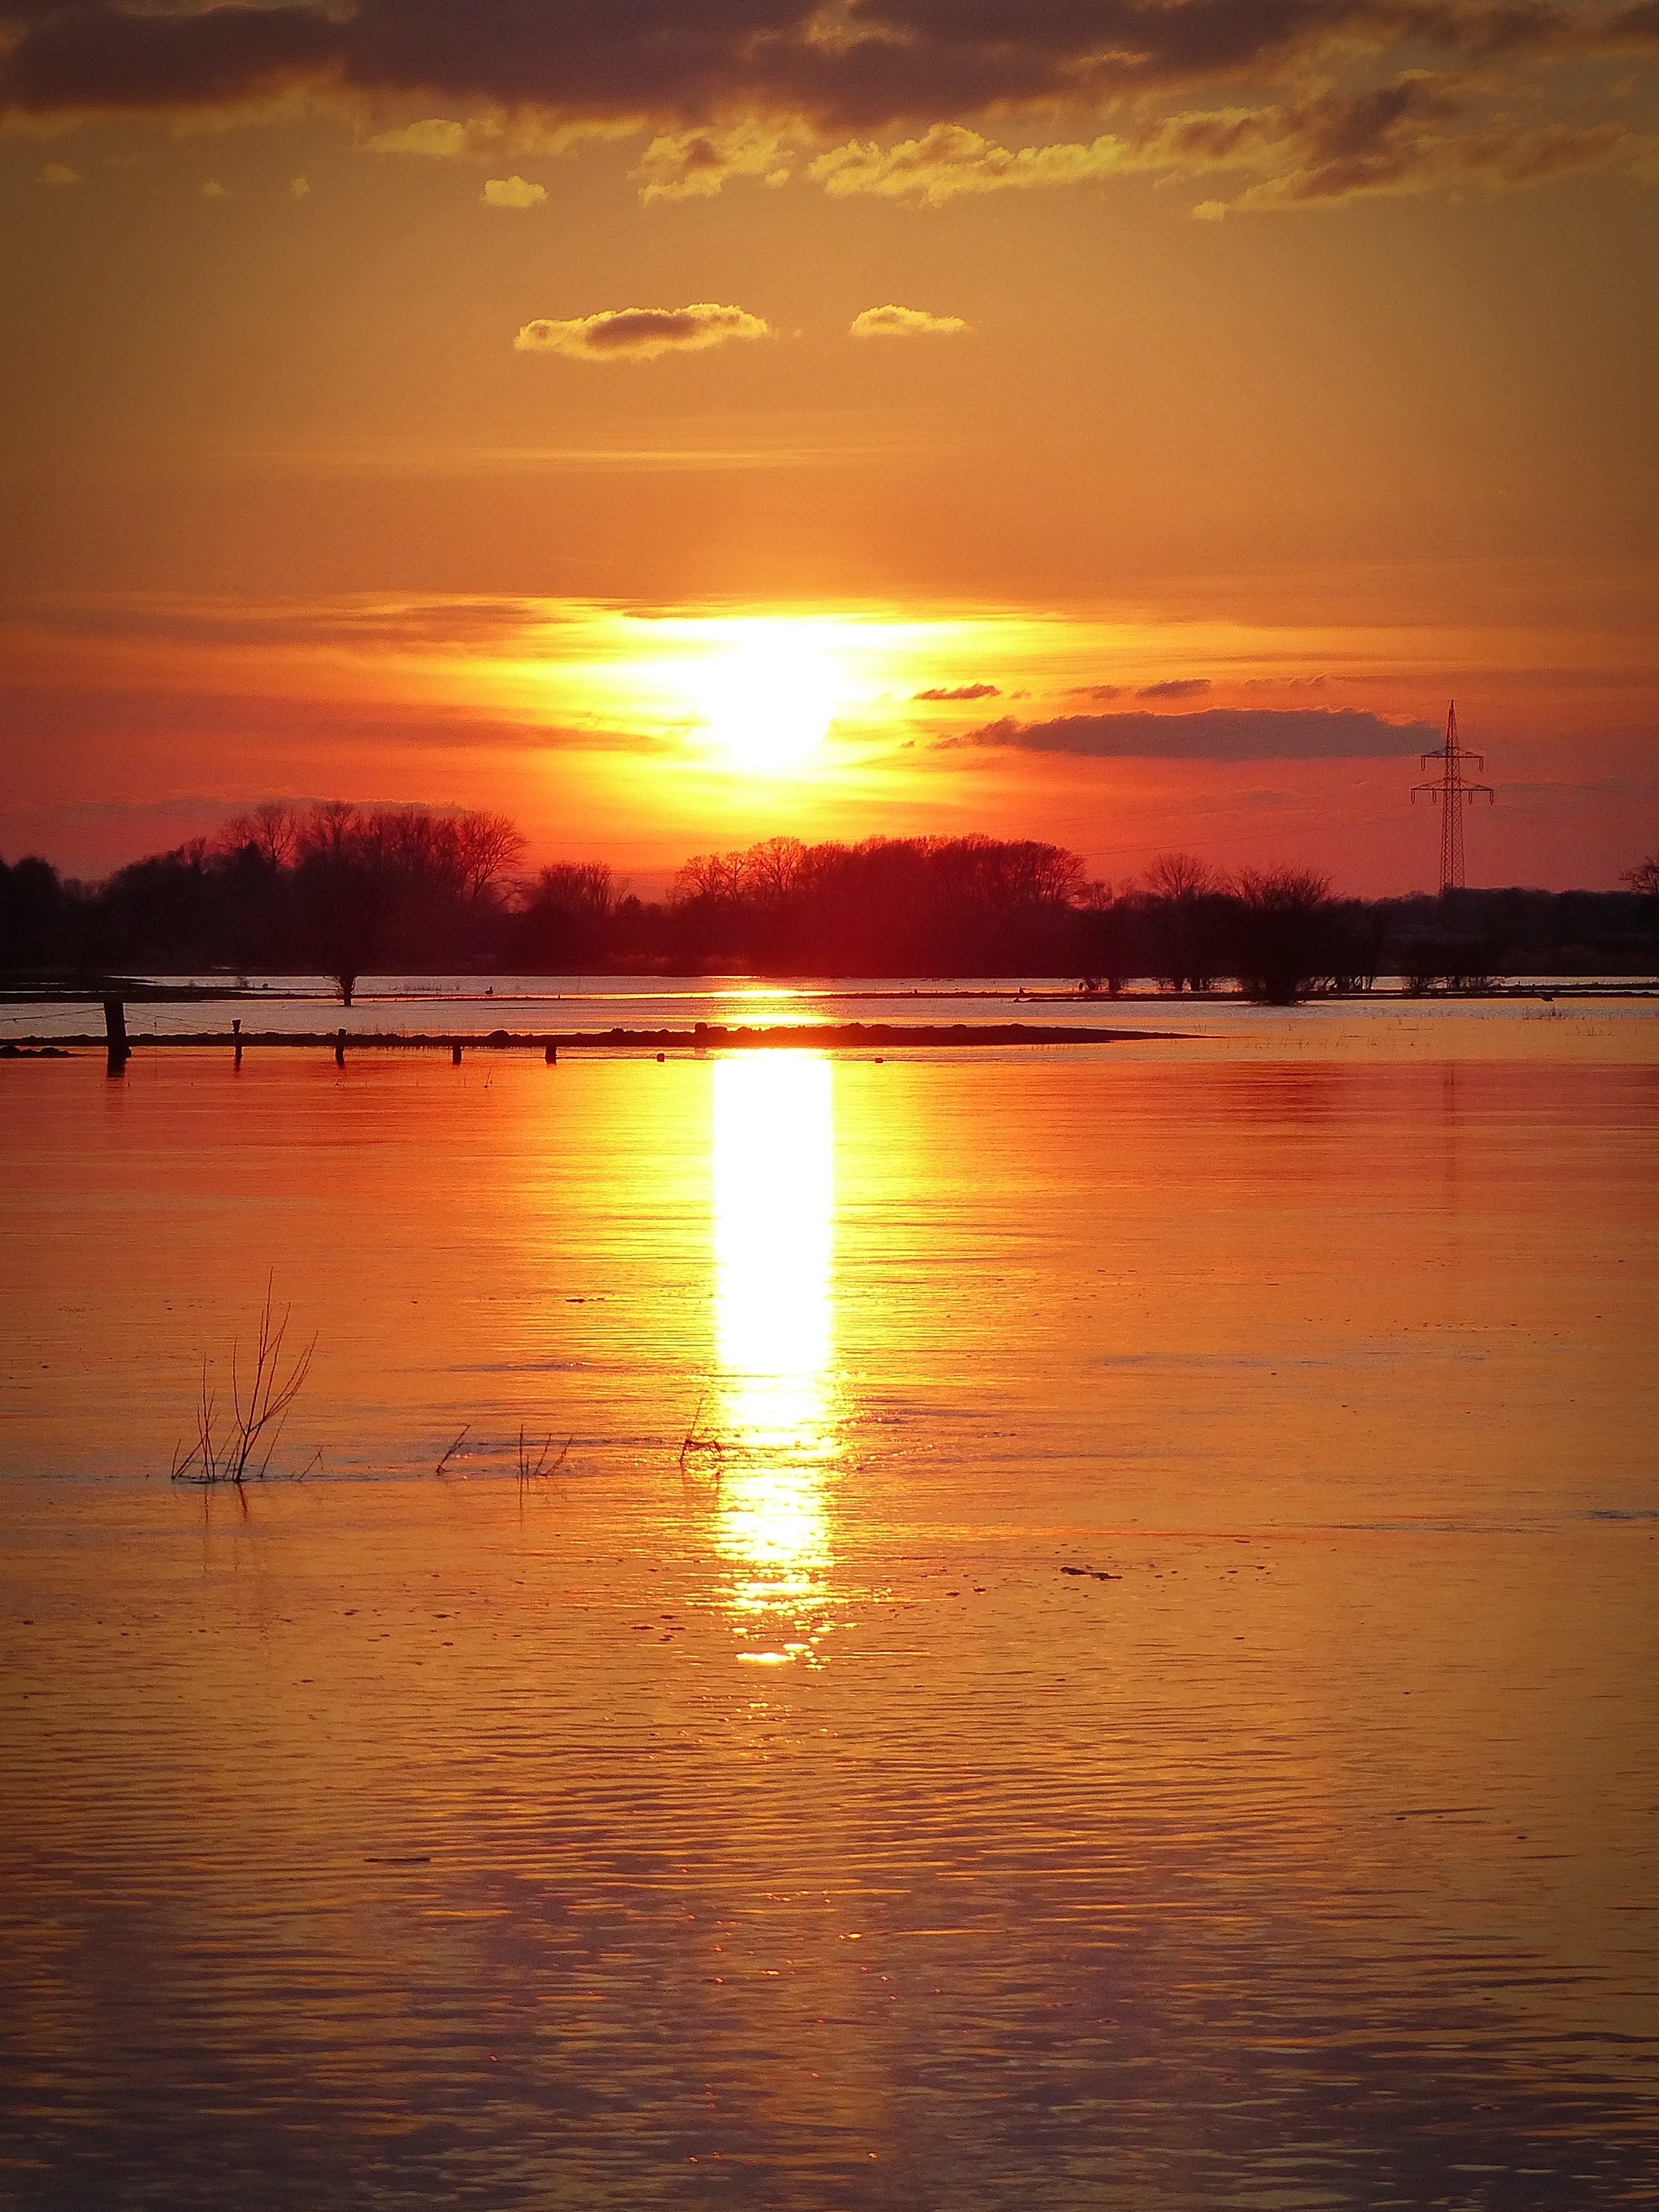
sea, water, horizon, sky, sun, sunrise, sunset, sunlight, morning, dawn, dusk, evening, reflection, all, mood, abendstimmung, afterglow, exclamation point, verden of all, red sky at morning